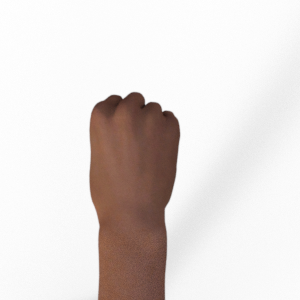
Label: rock